What Have We Learned, Charlie Brown?

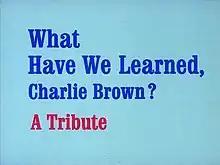

What Have We Learned, Charlie Brown? A Tribute is the 26th prime-time animated television special based upon the comic strip "Peanuts," by Charles M. Schulz, who introduced the special. It originally aired on the CBS network on May 30, 1983, Memorial Day in the United States, and one week prior to the 39th anniversary of the D-Day Invasion. It was rebroadcast on CBS on May 26, 1984 and again on May 29, 1989.